Glasgow Emancipation Society

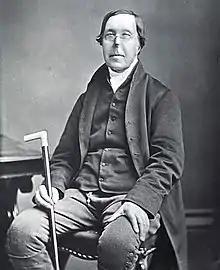
Photograph of William Smeal, circa 1865

The Glasgow Emancipation Society was a group of Glaswegians who formed an anti-slavery abolitionist group in 1833. Prominent members included James McCune Smith, John Murray, William Smeal, Ralph Wardlaw, Anthony Wigham and Hugh Heugh.